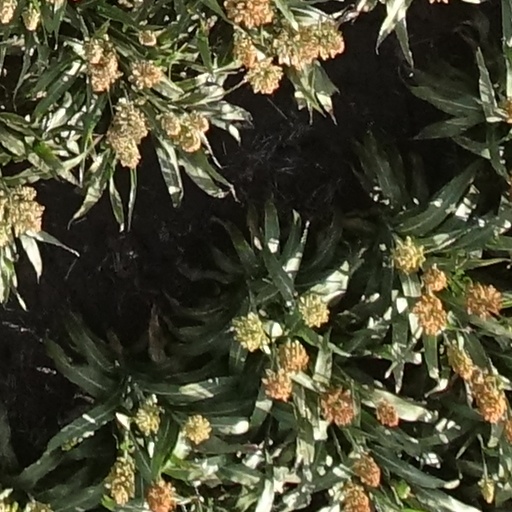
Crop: sorghum